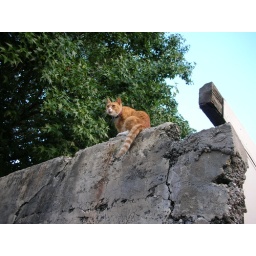
Random cat in the lane on the way home from work #2.